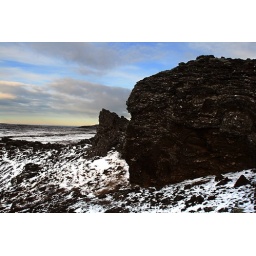
Contrasty rock in the foreground and blue sky in the background